Key West

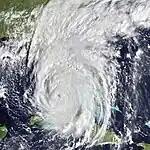
Hurricane Irma crosses over Key West in 2017

Soon after his purchase, John Simonton subdivided the island into plots and sold three undivided quarters of each plot to: